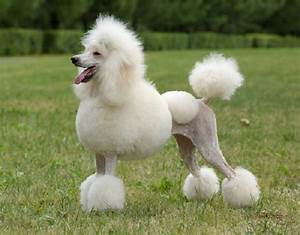
Label: cane